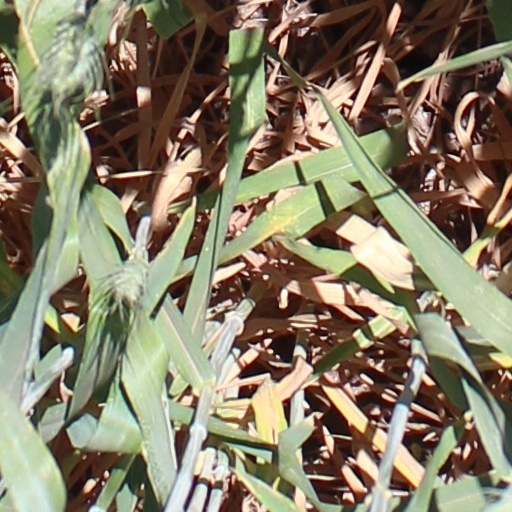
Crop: wheat